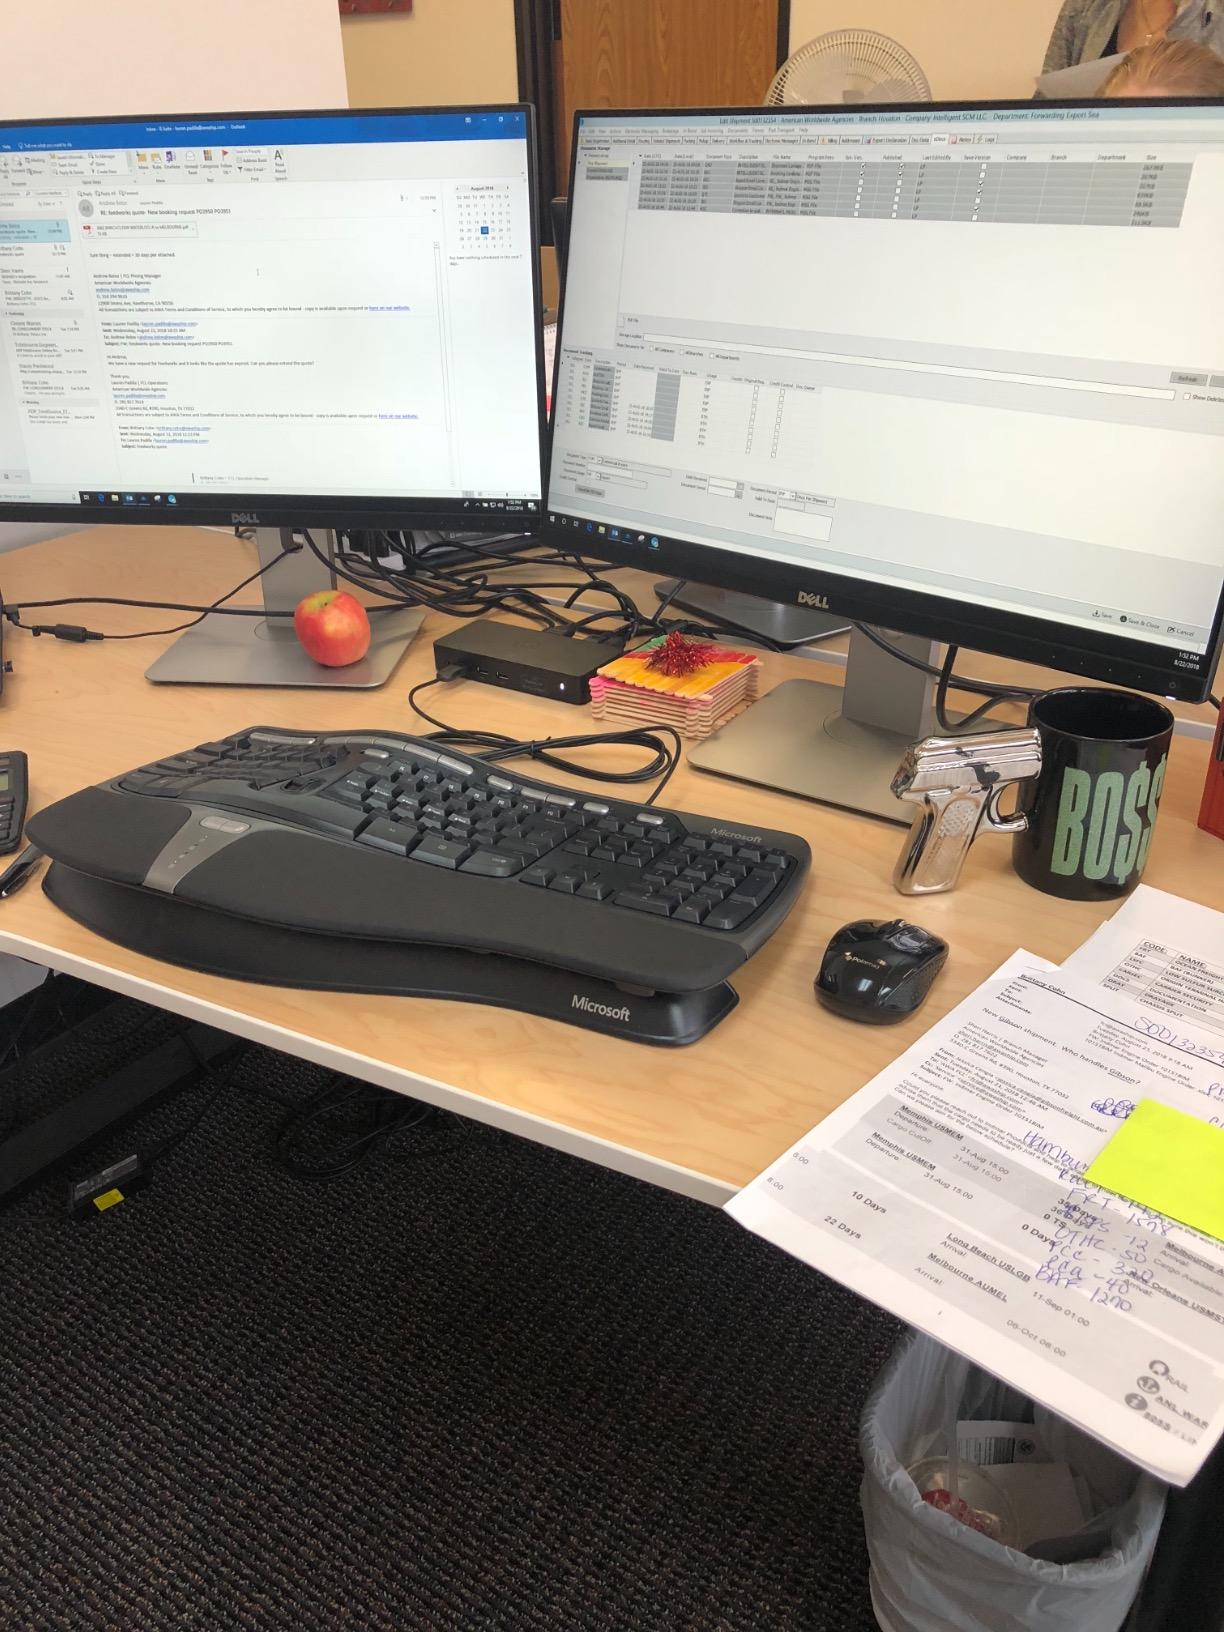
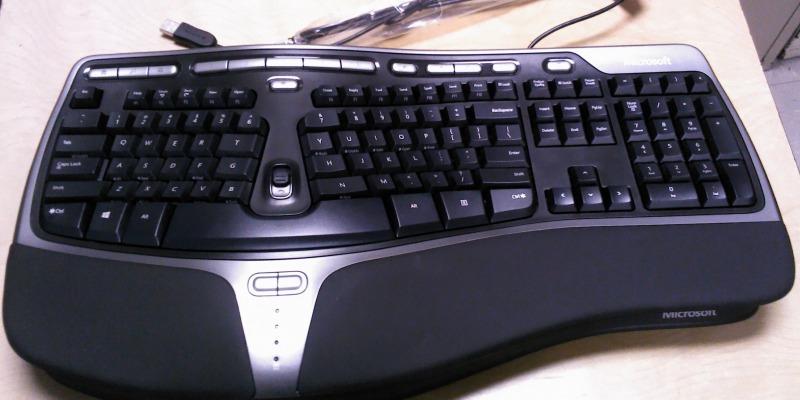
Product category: keyboard
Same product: yes